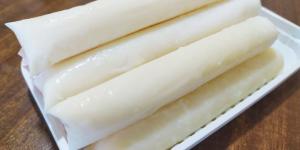
bolis de leche